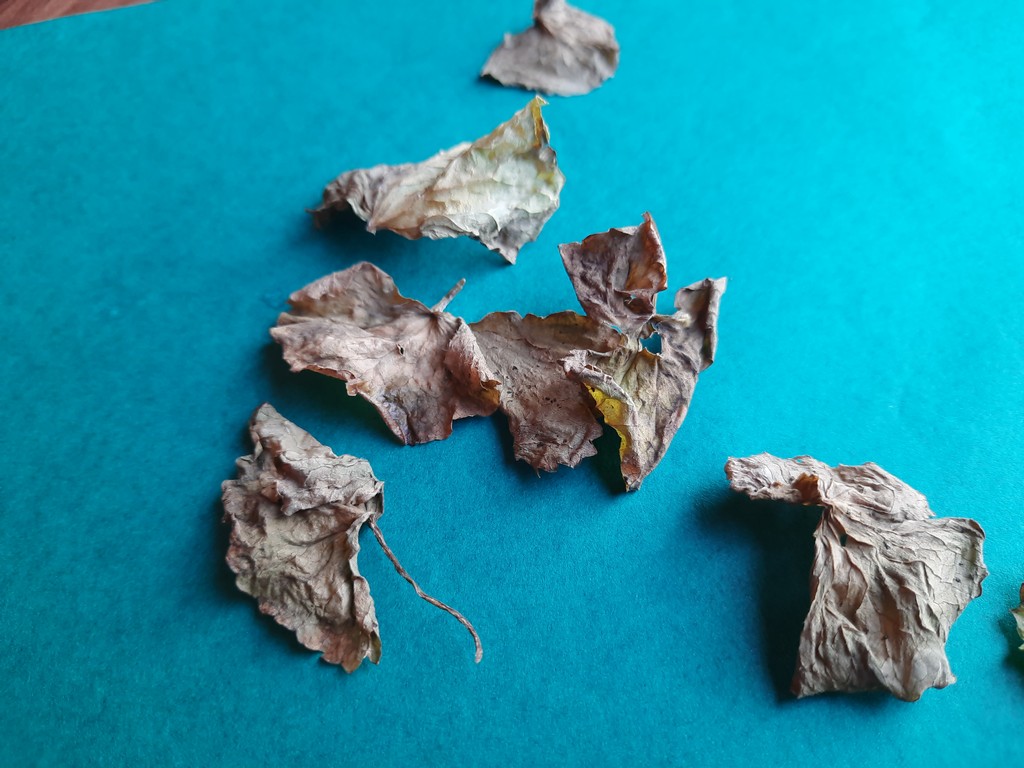
Label: Dried